J. Howard Crocker

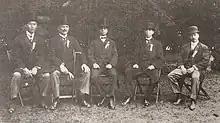
Black and white group photo of five men seated, wearing full-length dress jackets and suits

The Far Eastern games raised national interest in sports, and led to support by the Chinese government for physical education training. With the support of president Yuan Shikai, Crocker toured China to conduct training courses and establish a school for physical education instructors, and a teacher's training institute in Nanjing. Crocker co-operated with the government's effort to organize student athletics at universities and colleges, and felt that Yuan Shikai was "friendly to foreigners and courteous to the YMCA", while financially supporting the association's work.